Gostaresh Foulad F.C.

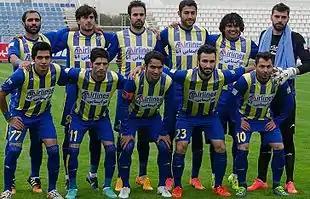
Gostaresh Foulad in 2015.

The table below chronicles the achievements of Gostaresh Foolad F.C. in various competitions since 2009.